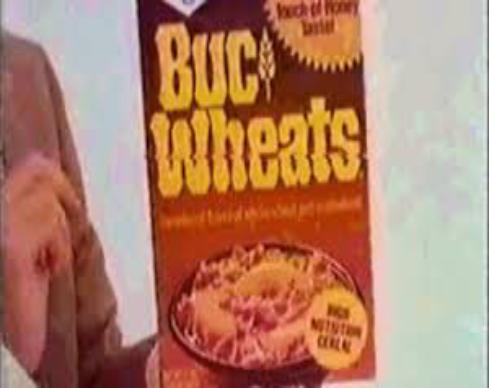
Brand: Buc Wheats
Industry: Food